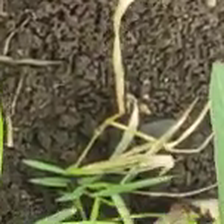
Weed species: Harali_(Cynodon_dactylon)